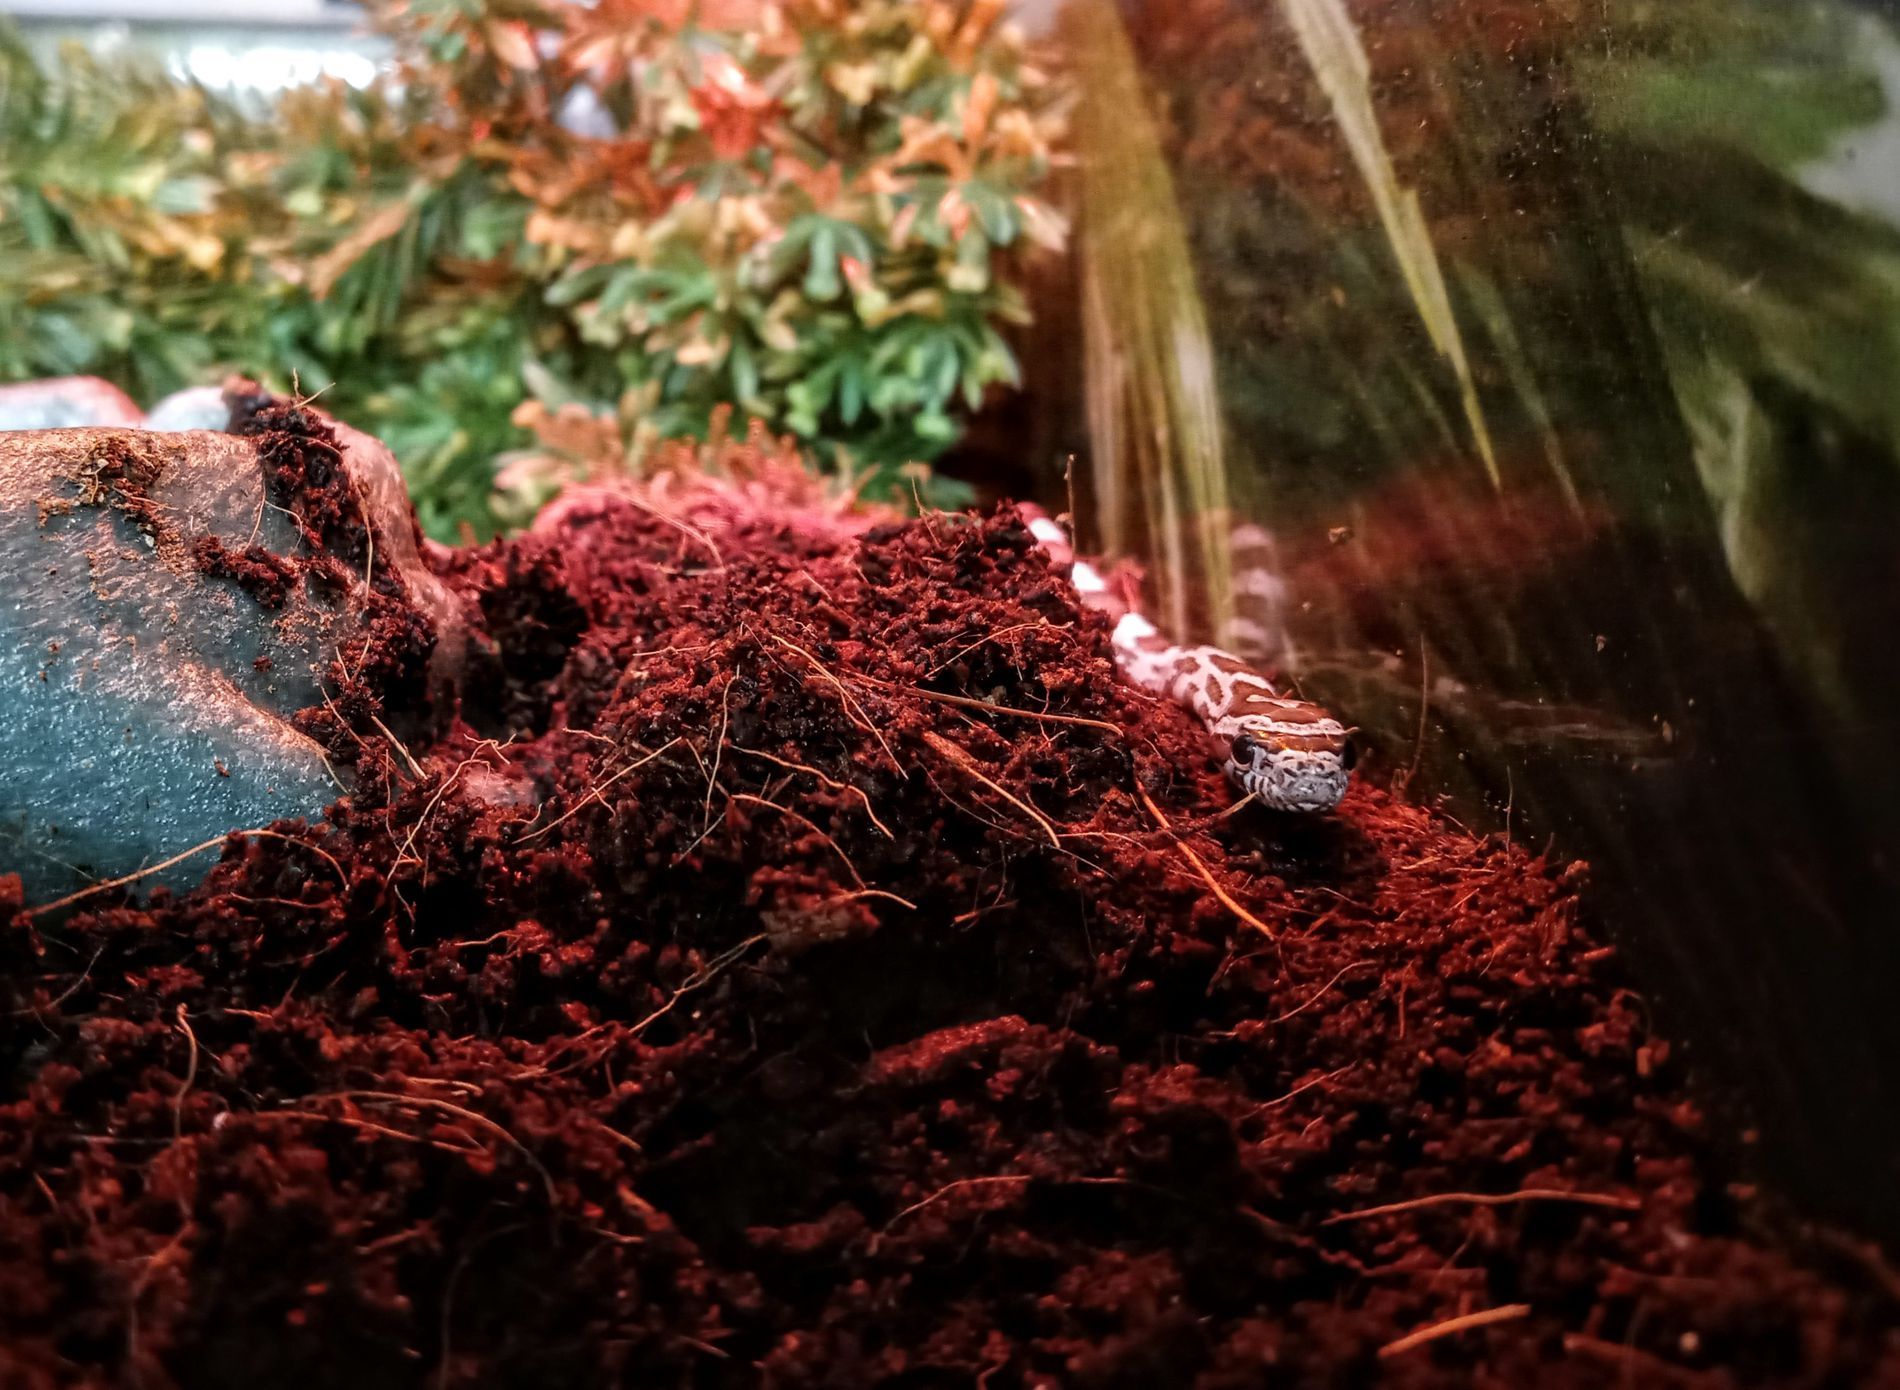
A tiny snake.
The image features a snake inside a glass box on a bed of dark reddish-brown soil. A grey rock is visible to the left and blurred green foliage can be seen in the background. The snake has a pattern of light and dark markings.
An eye level shot shows a snake resting on a bed of dark reddish-brown soil with small roots creating a cute atmosphere of the tiny creature. The color palette is grey, red, and green. The style is likely macro photography.
Labels: Plant, Tree, Soil, Moss, Vegetation, Leaf, Outdoors, Animal, Nature, Reptile, Invertebrate, Spider, Snake, Algae, Herbal, Herbs, Water, rock, glass box
Camera: LGE LM-Q730
Aperture: F1.8
Exposure: 1/20 sec
ISO: 700
Focal length: 3.6 mm